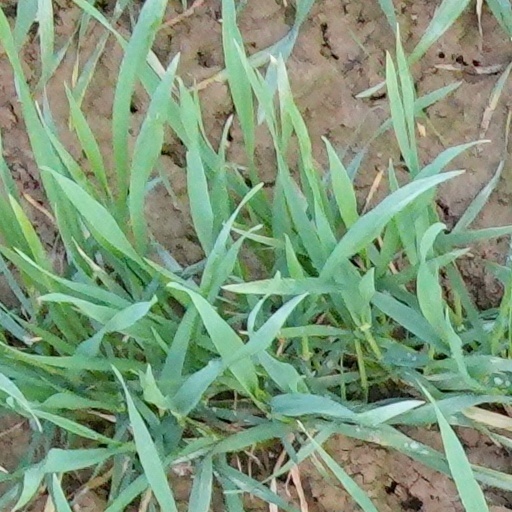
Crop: wheat